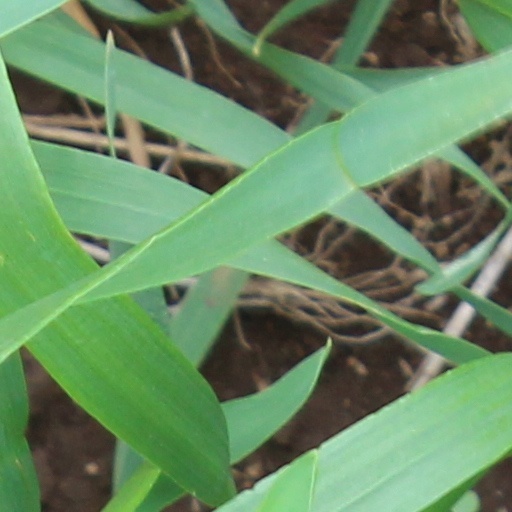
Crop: wheat